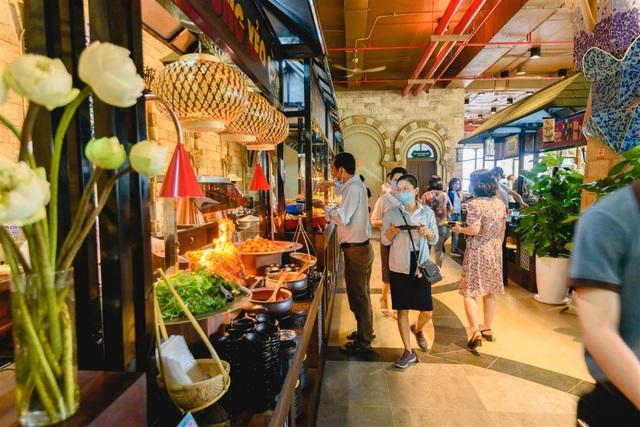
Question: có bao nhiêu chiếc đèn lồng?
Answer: có ba chiếc đèn lồng